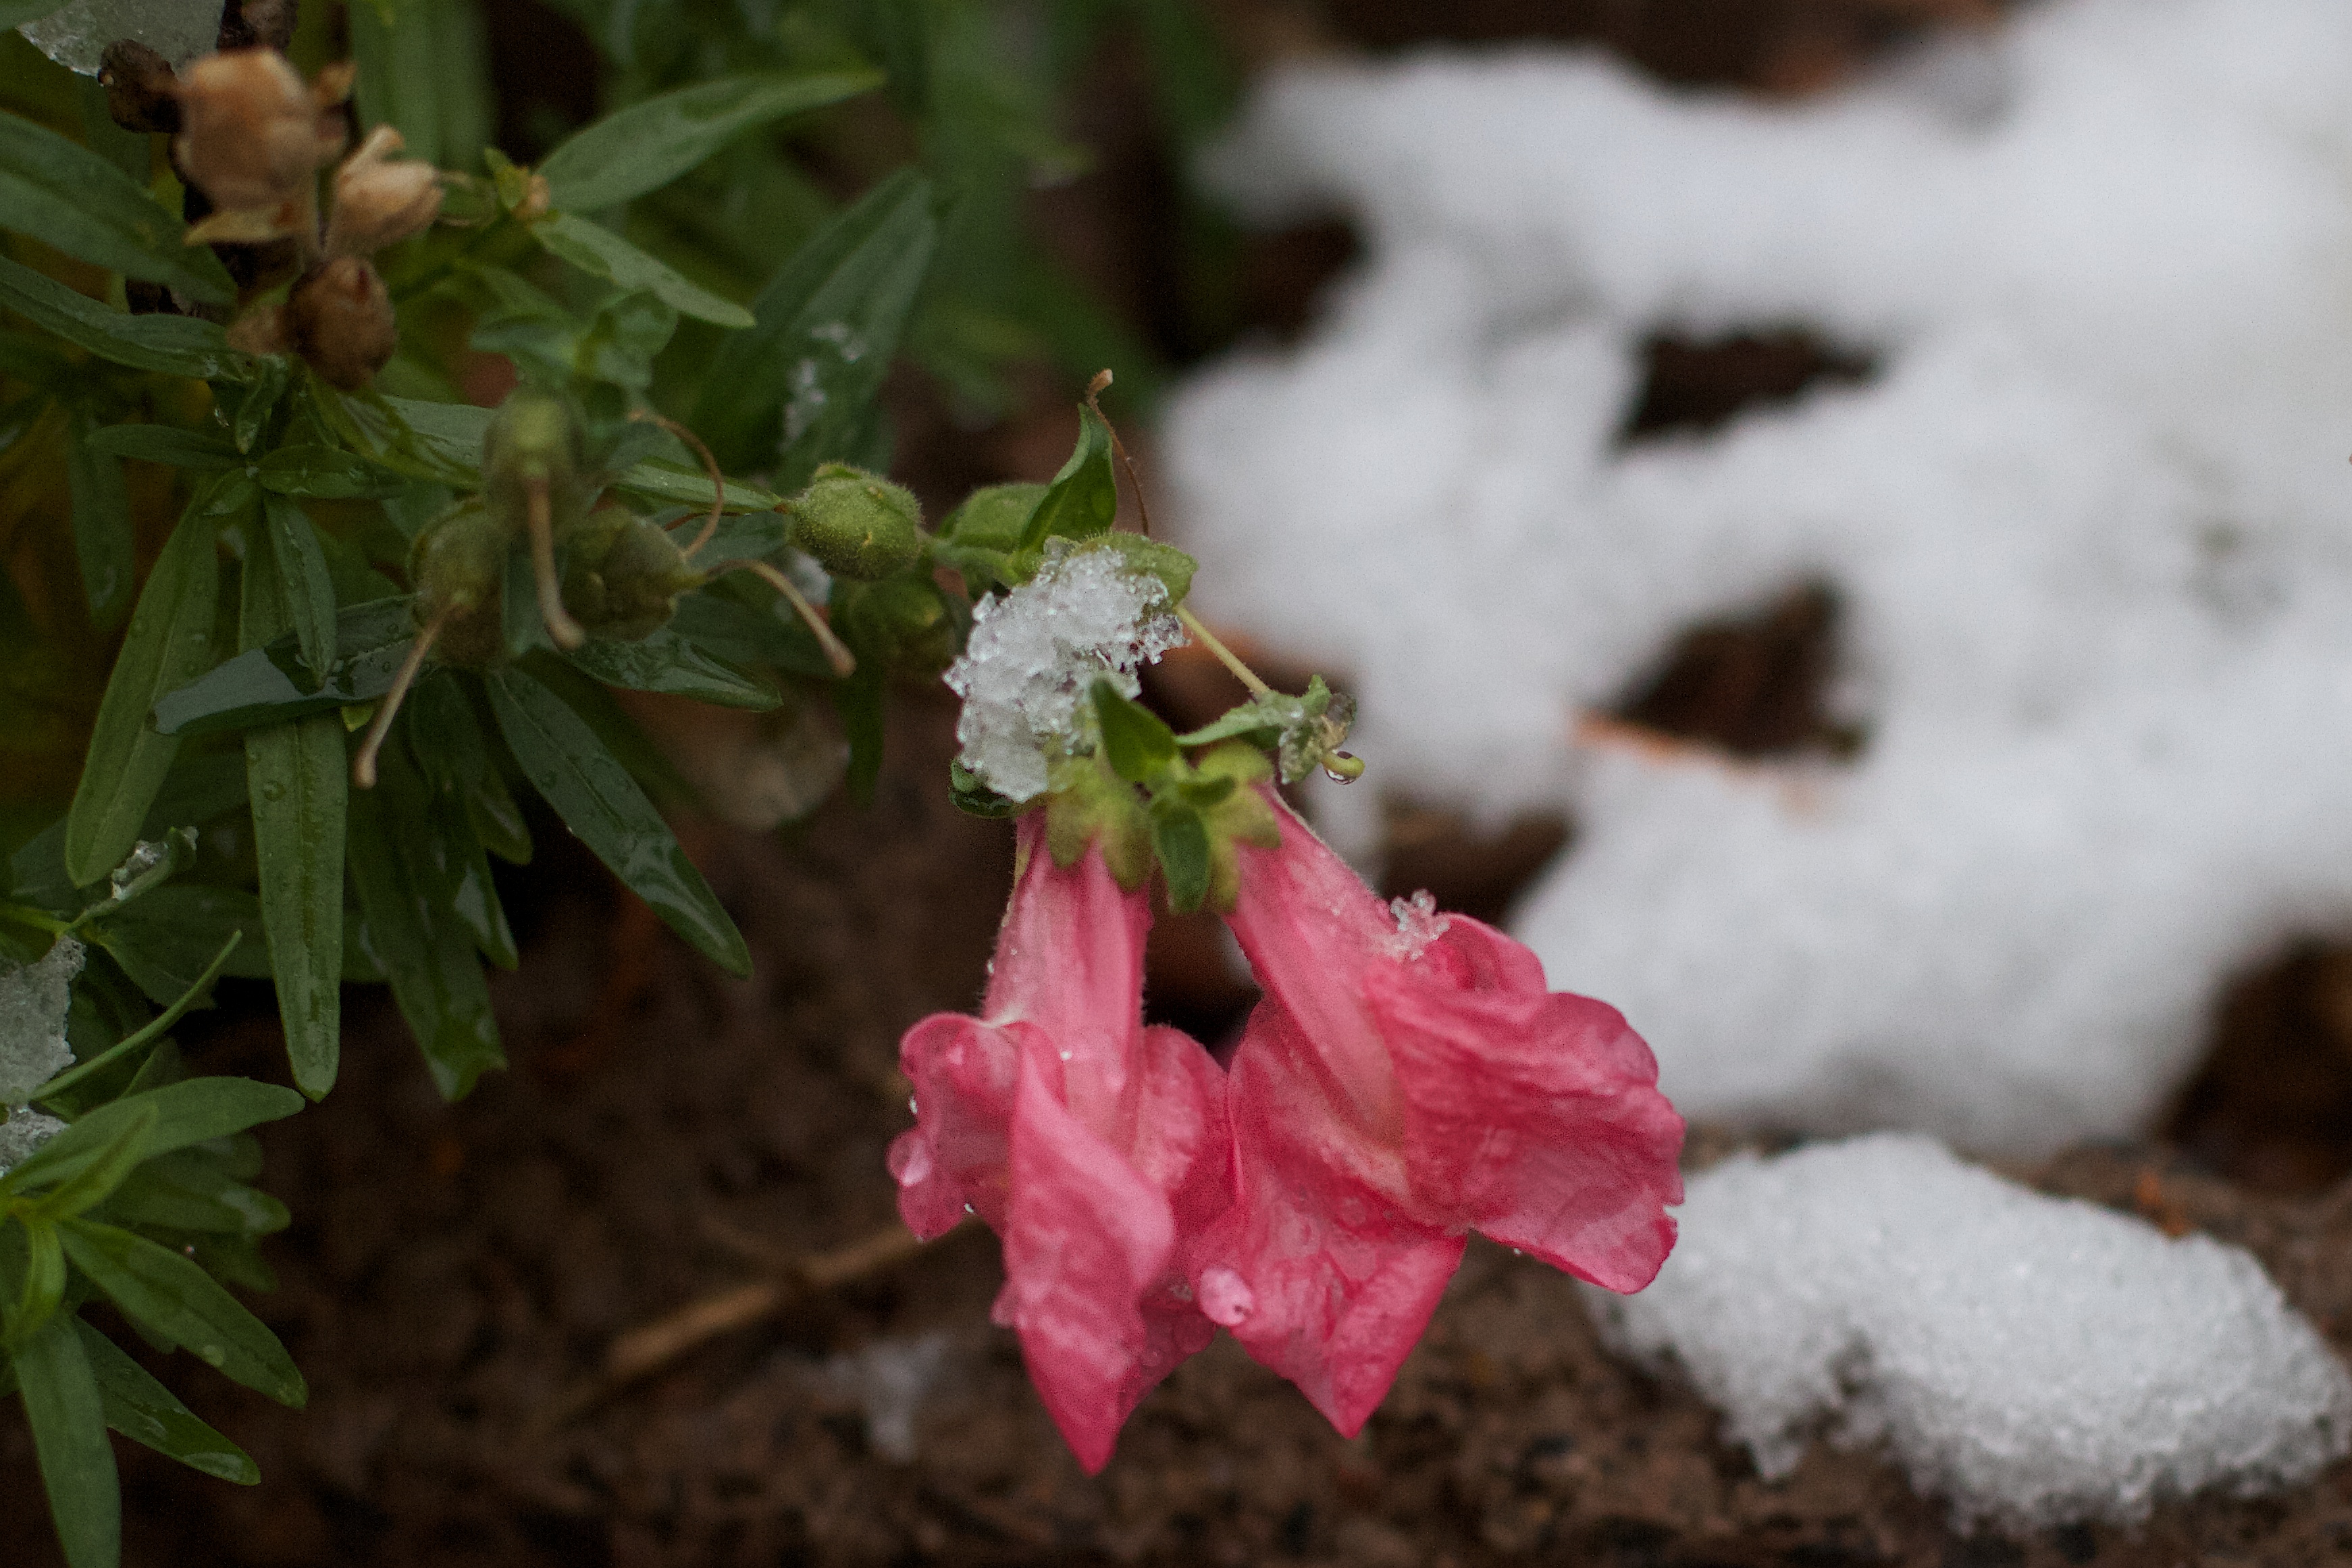
nature, blossom, snow, plant, leaf, flower, petal, frost, botany, flora, season, close up, cool image, shrub, macro photography, flowering plant, land plant